Krauatungalang

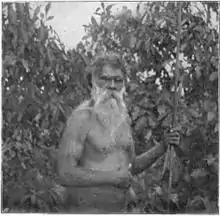
One of the Krauatungalung, c. 1904.

The Krauatungalung are an Indigenous Australian people, of East Gippsland, in the state of Victoria, Australia. They are regarded as a group of the Kurnai, though Tindale states that their inclusion as one of the Gunai is artificial.